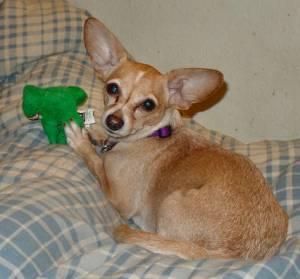
Breed: chihuahua